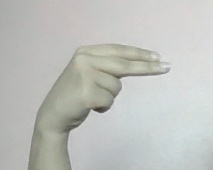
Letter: ain